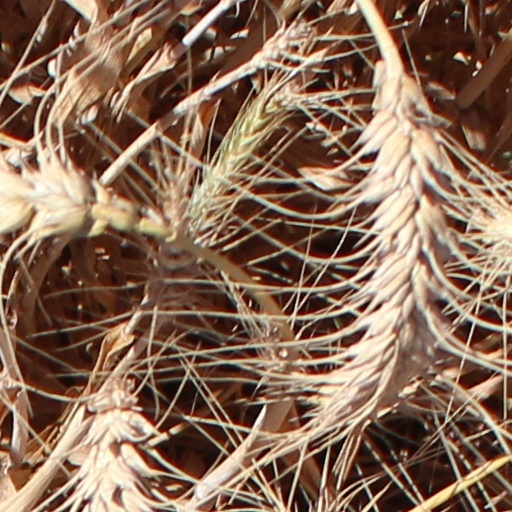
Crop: wheat